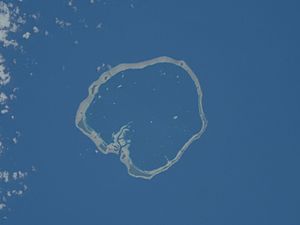
Ebon
NASA-billede af Ebon
Ebon er en koralatol med 22 øer i Stillehavet. Den tilhører økæden Ralik, som er en del af Marshalløerne. Det samlede areal af Ebon er 5,75 km², og øerne omkranser en lagune på 104 km². Mod sydvest ligger en snoet passage, Ebonkanalen, ind til lagunen. Ebon ligger omkring 155 km fra Jaluit, og det er det sydligste landområde i Marshalløerne. Der er 706 indbyggere, der bor på fire af de 22 øer.